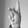
ASL letter: K